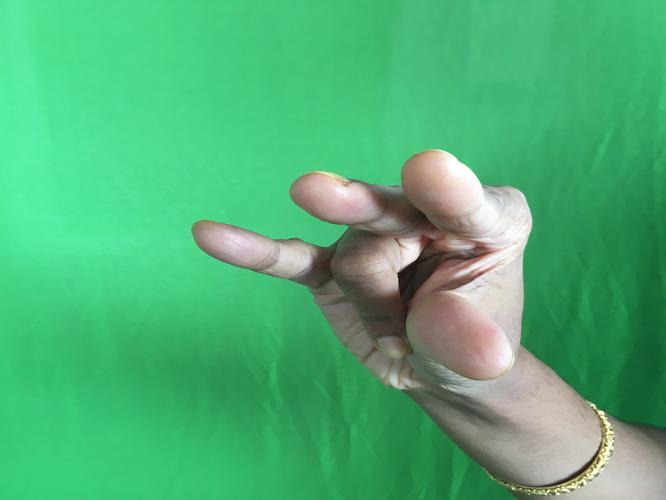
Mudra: Kangulam
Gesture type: single_hand